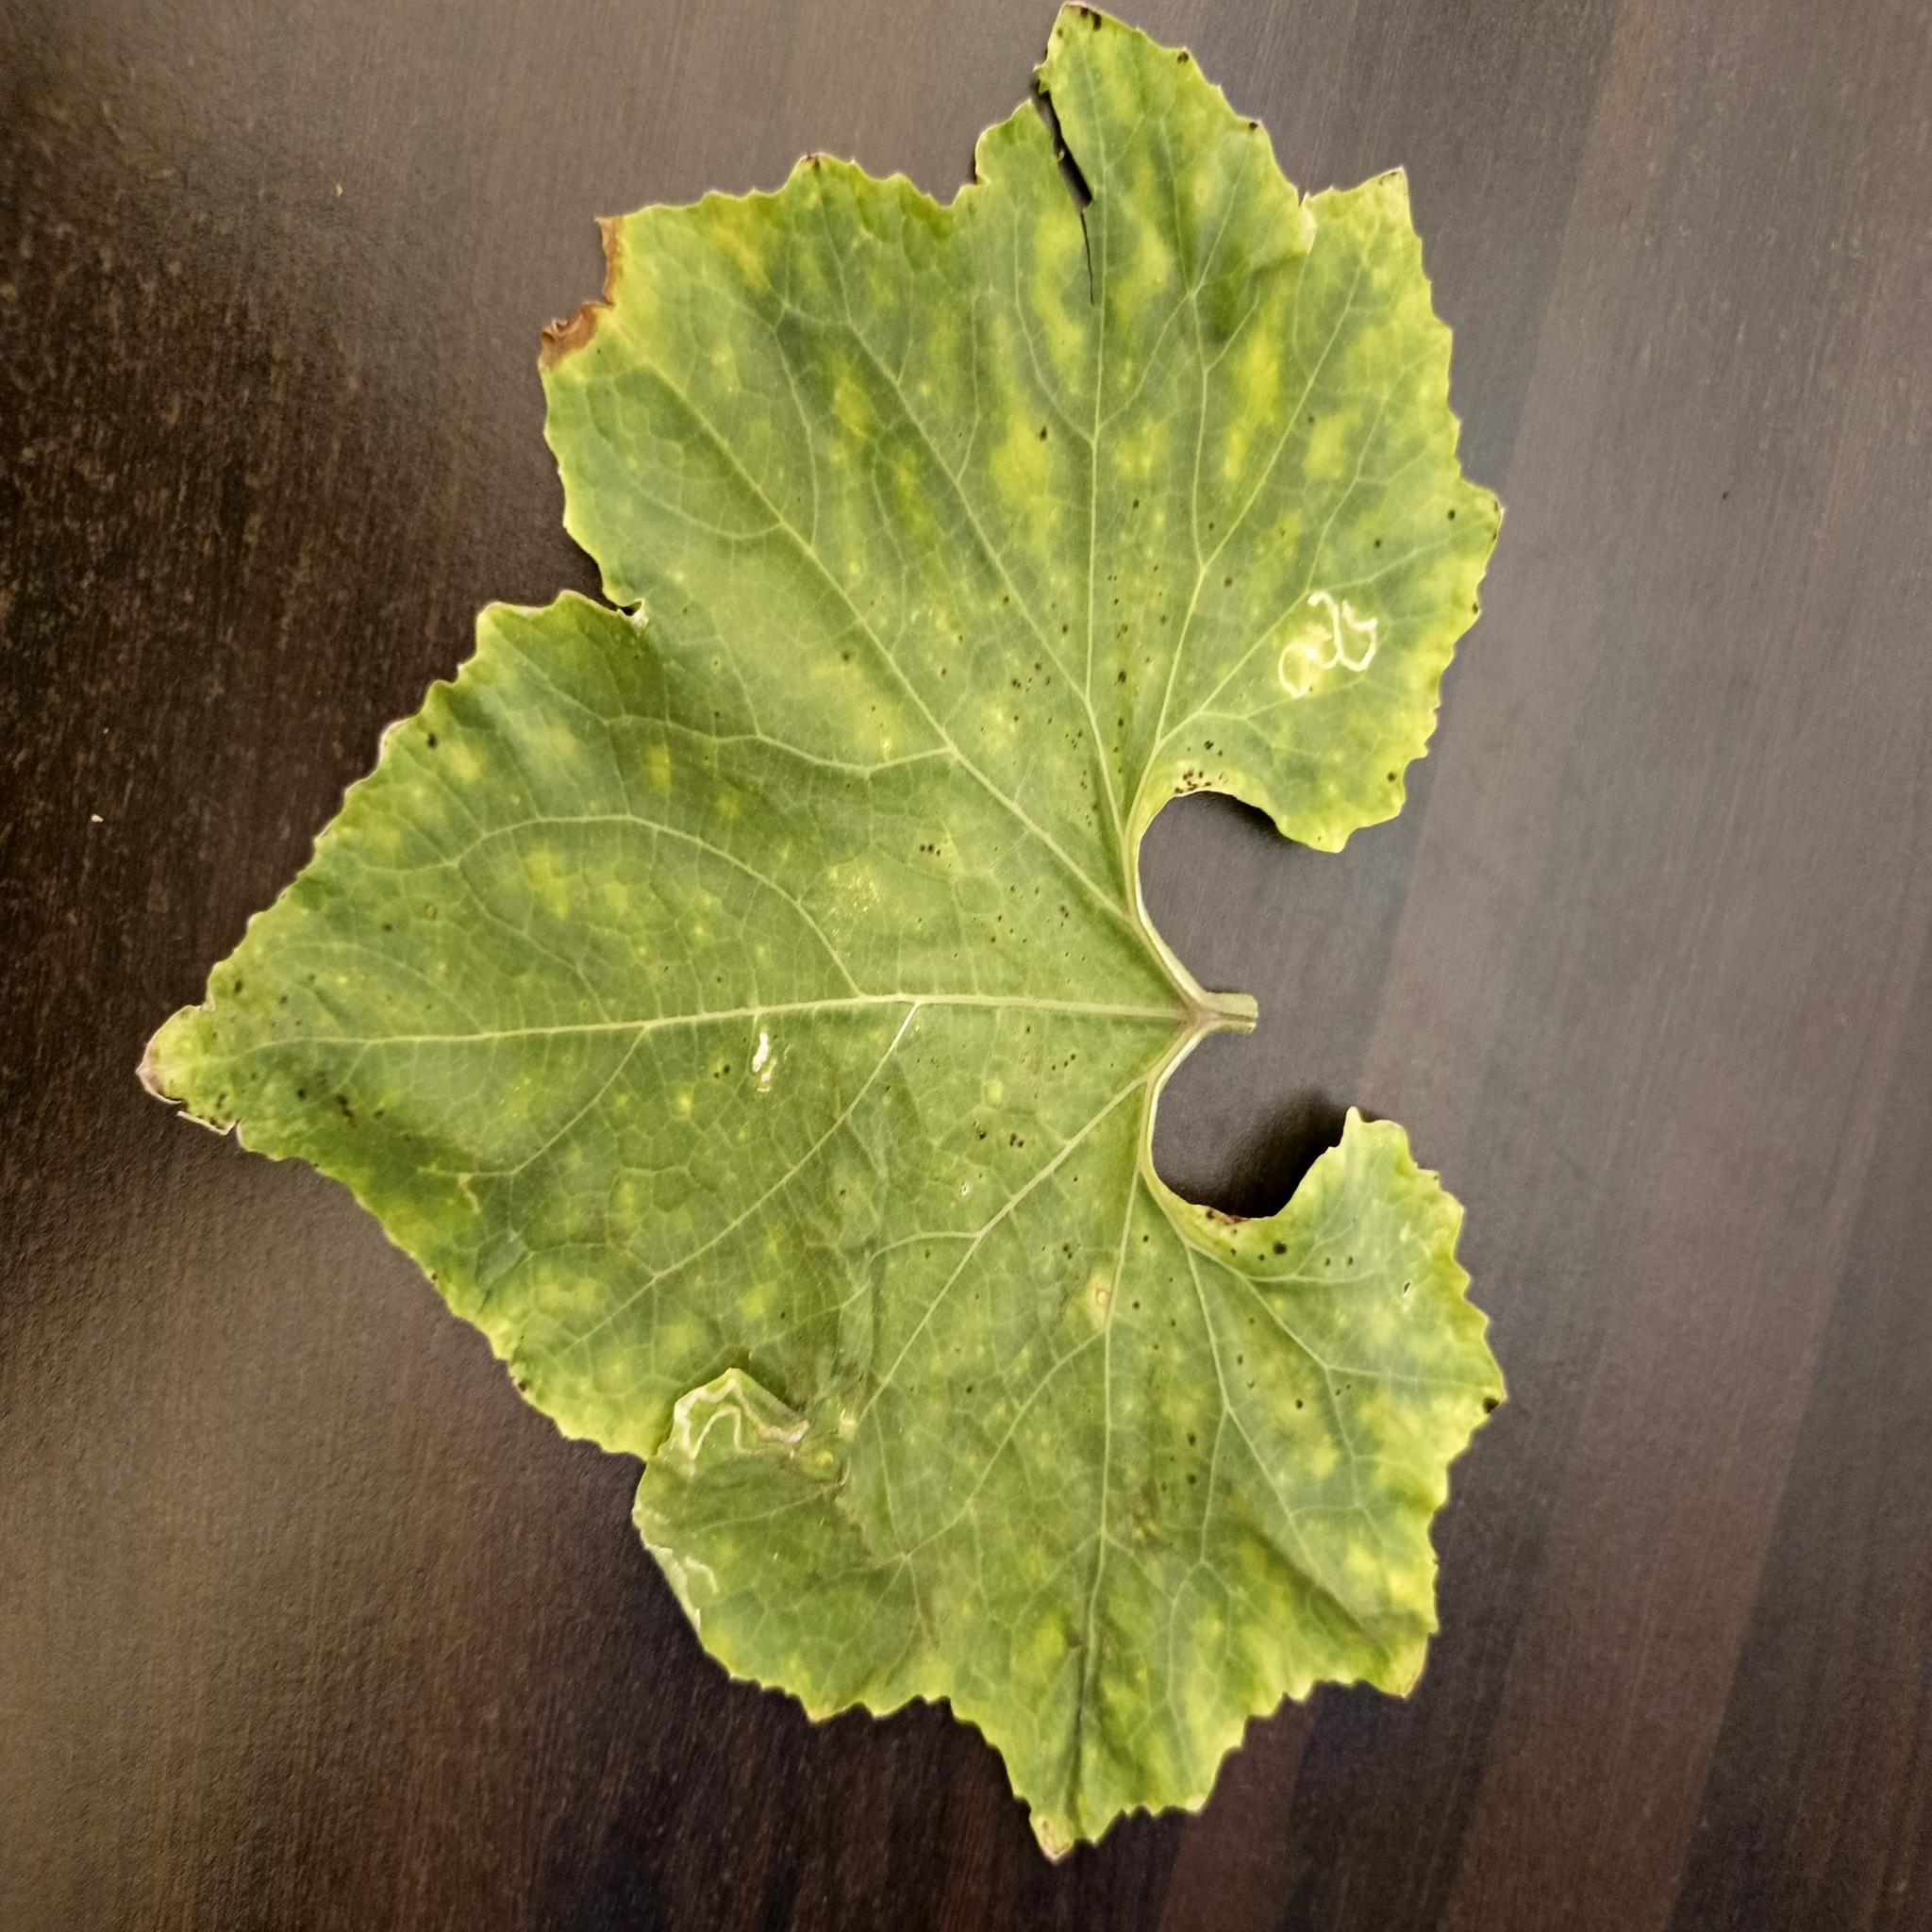
Label: Leaf curl